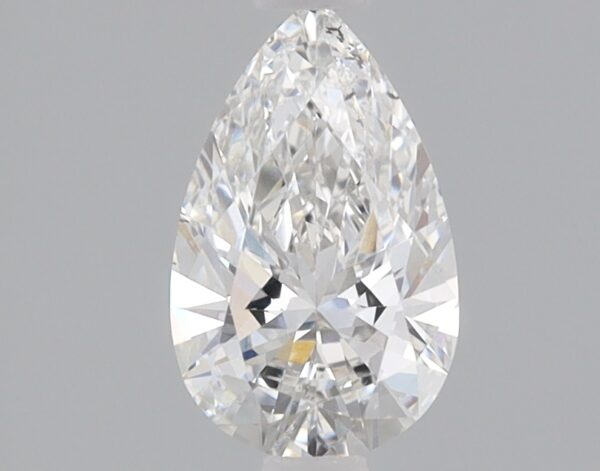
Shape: pear
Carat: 0.82
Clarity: VS2
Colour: F
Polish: VG
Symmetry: EX
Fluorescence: NONE
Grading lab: IGI
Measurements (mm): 8.67 x 5.38 x 3.21